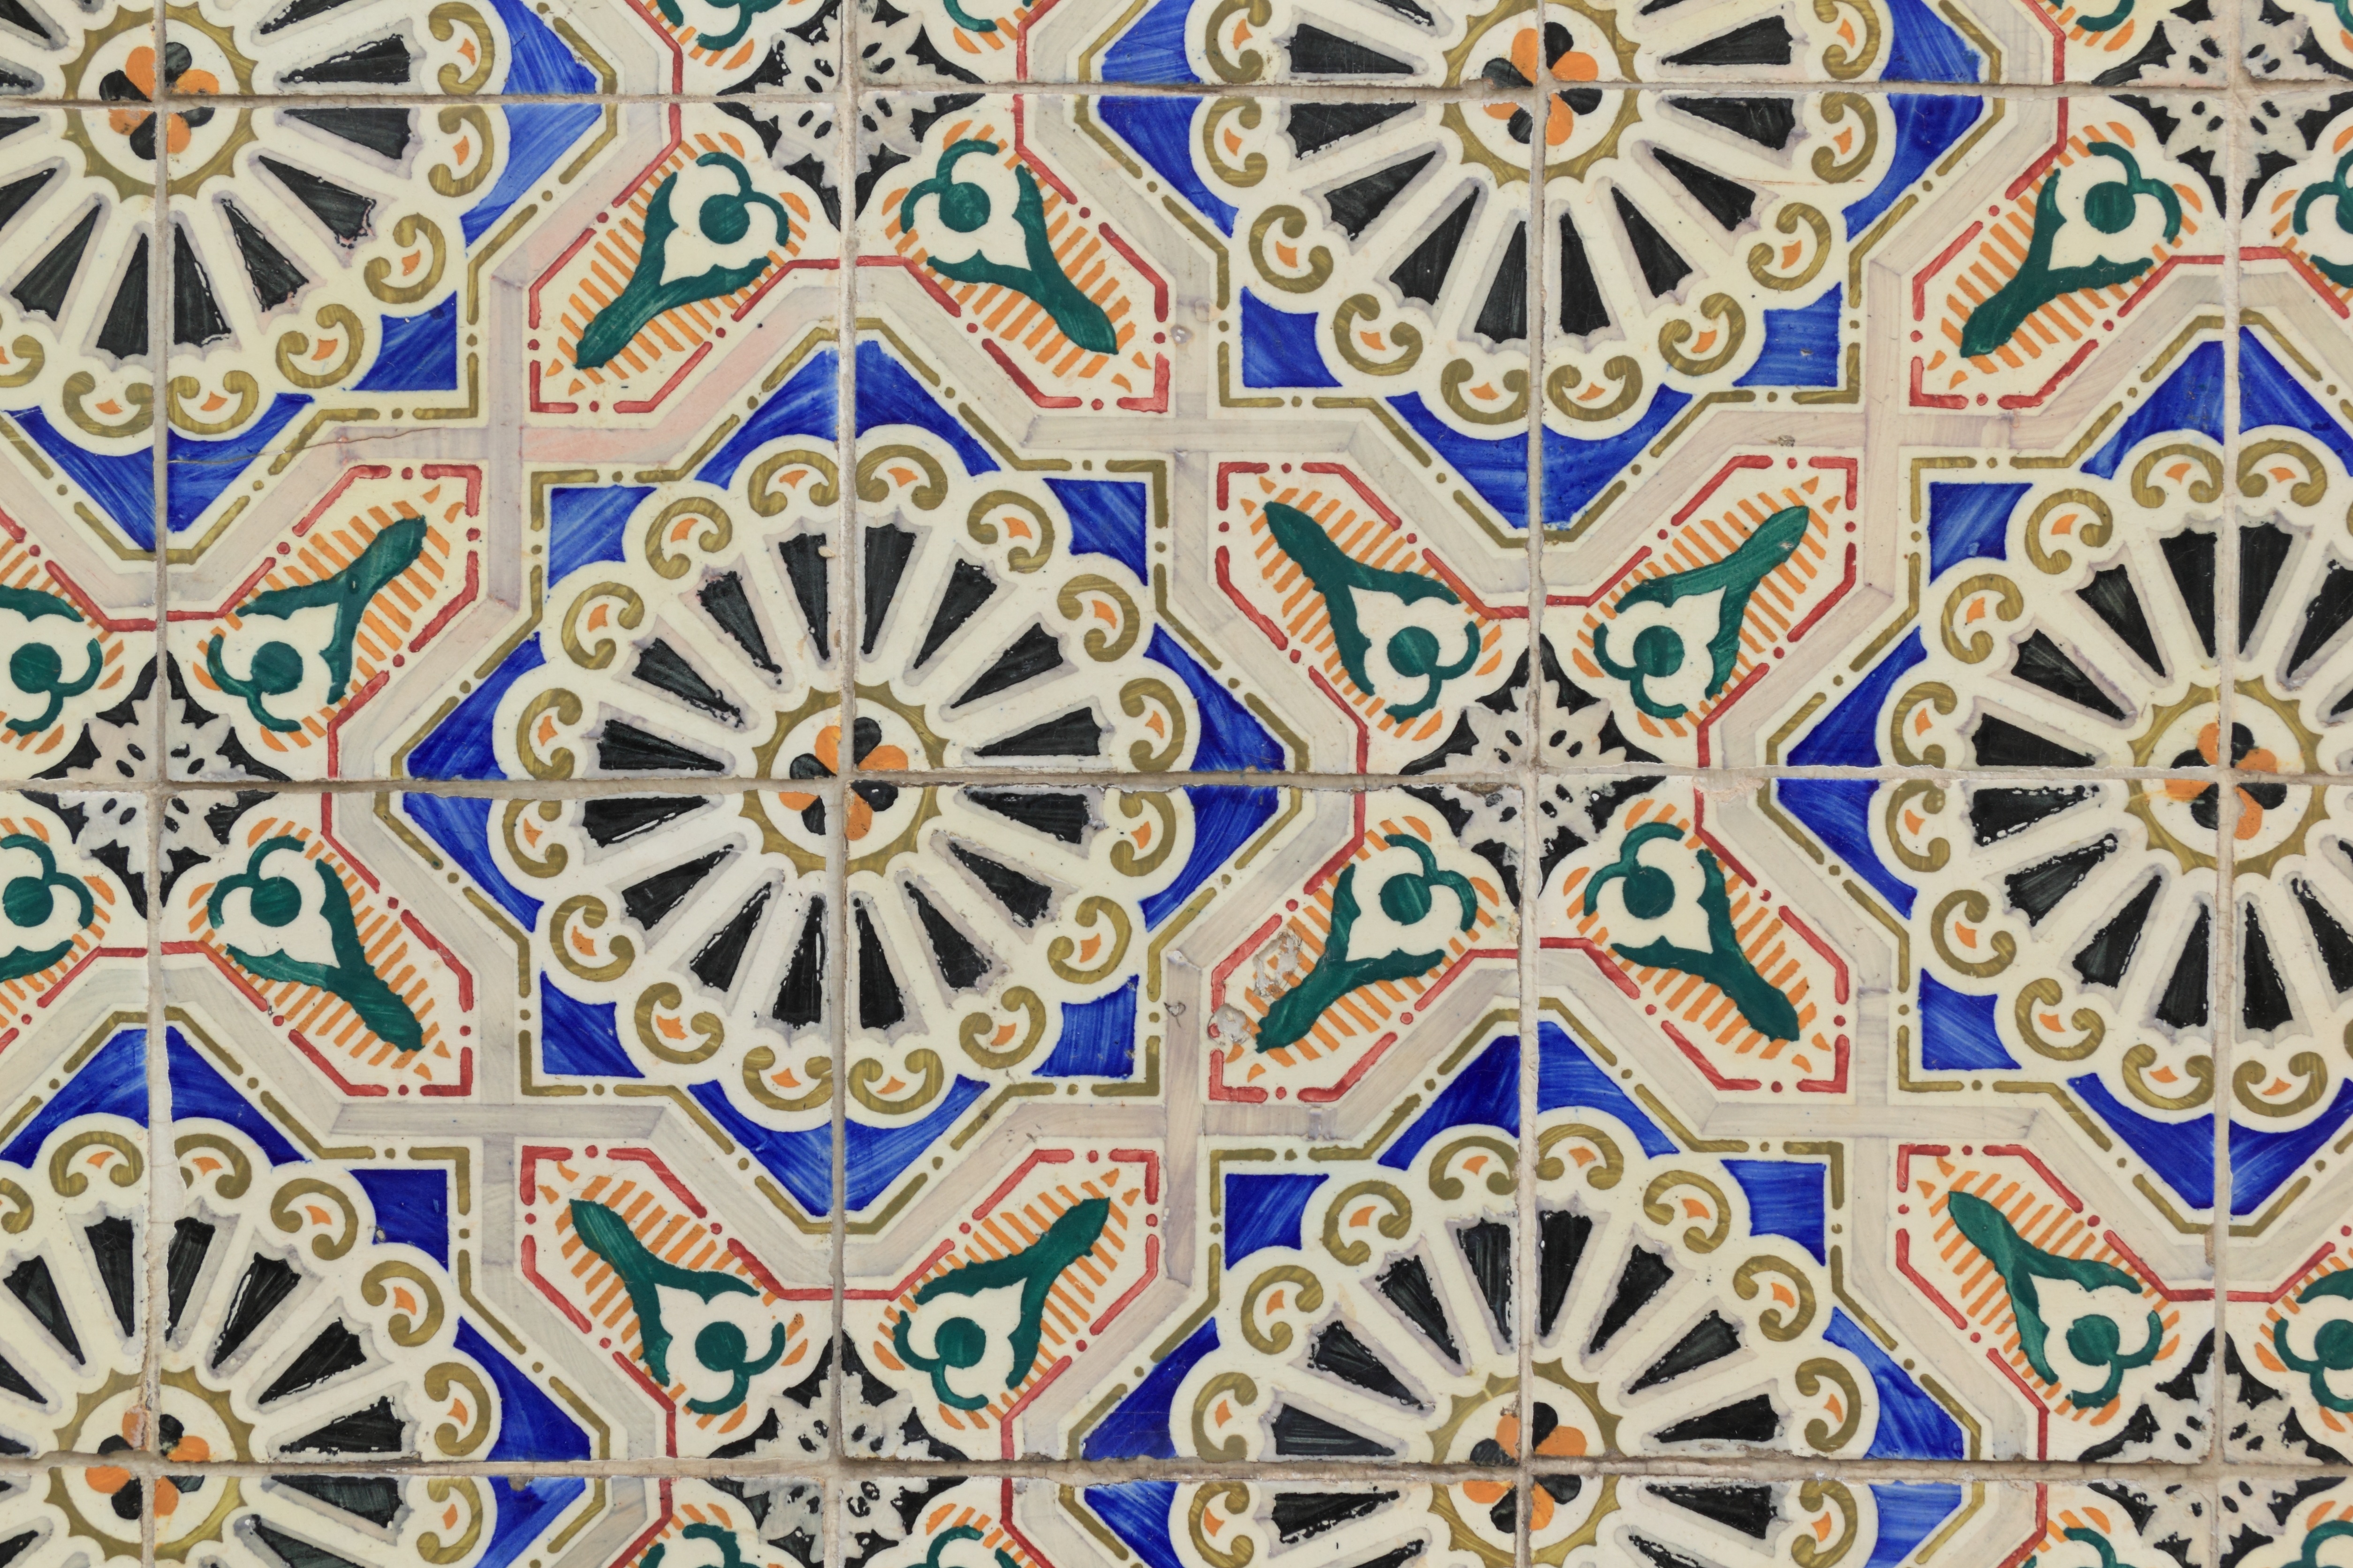
floor, wall, pattern, ceramic, circle, art, design, symmetry, tiles, portugal, regular, covering, flooring